Post Toasties

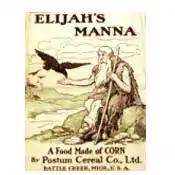
Elijah's Manna box

Post Toasties was an early American breakfast cereal made by Post Foods. It was named for its originator, C. W. Post, and intended as the Post version of corn flakes.